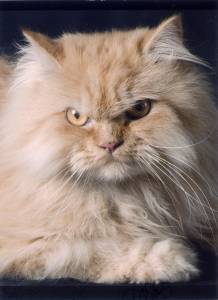
Animal: cat
Breed: persian